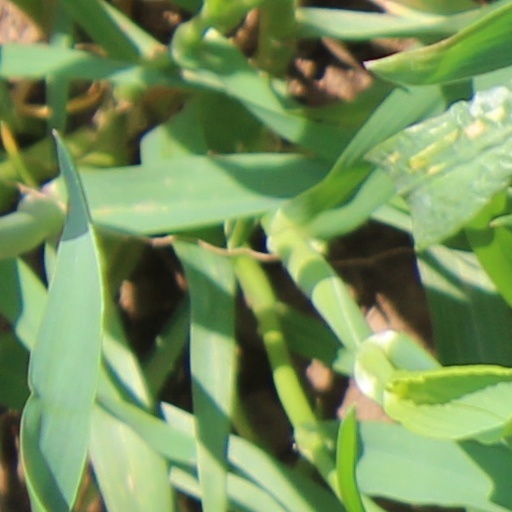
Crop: wheat